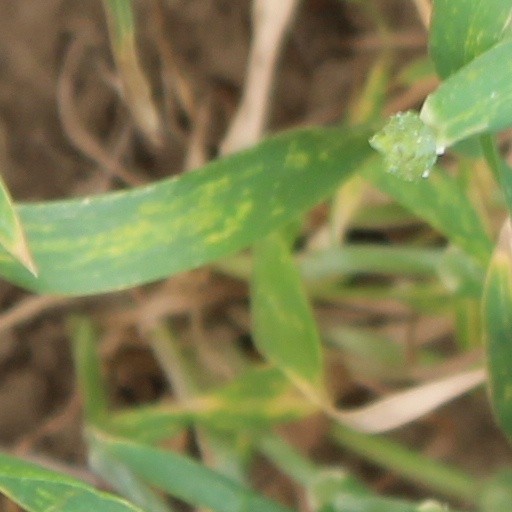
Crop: wheat